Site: brandenburg
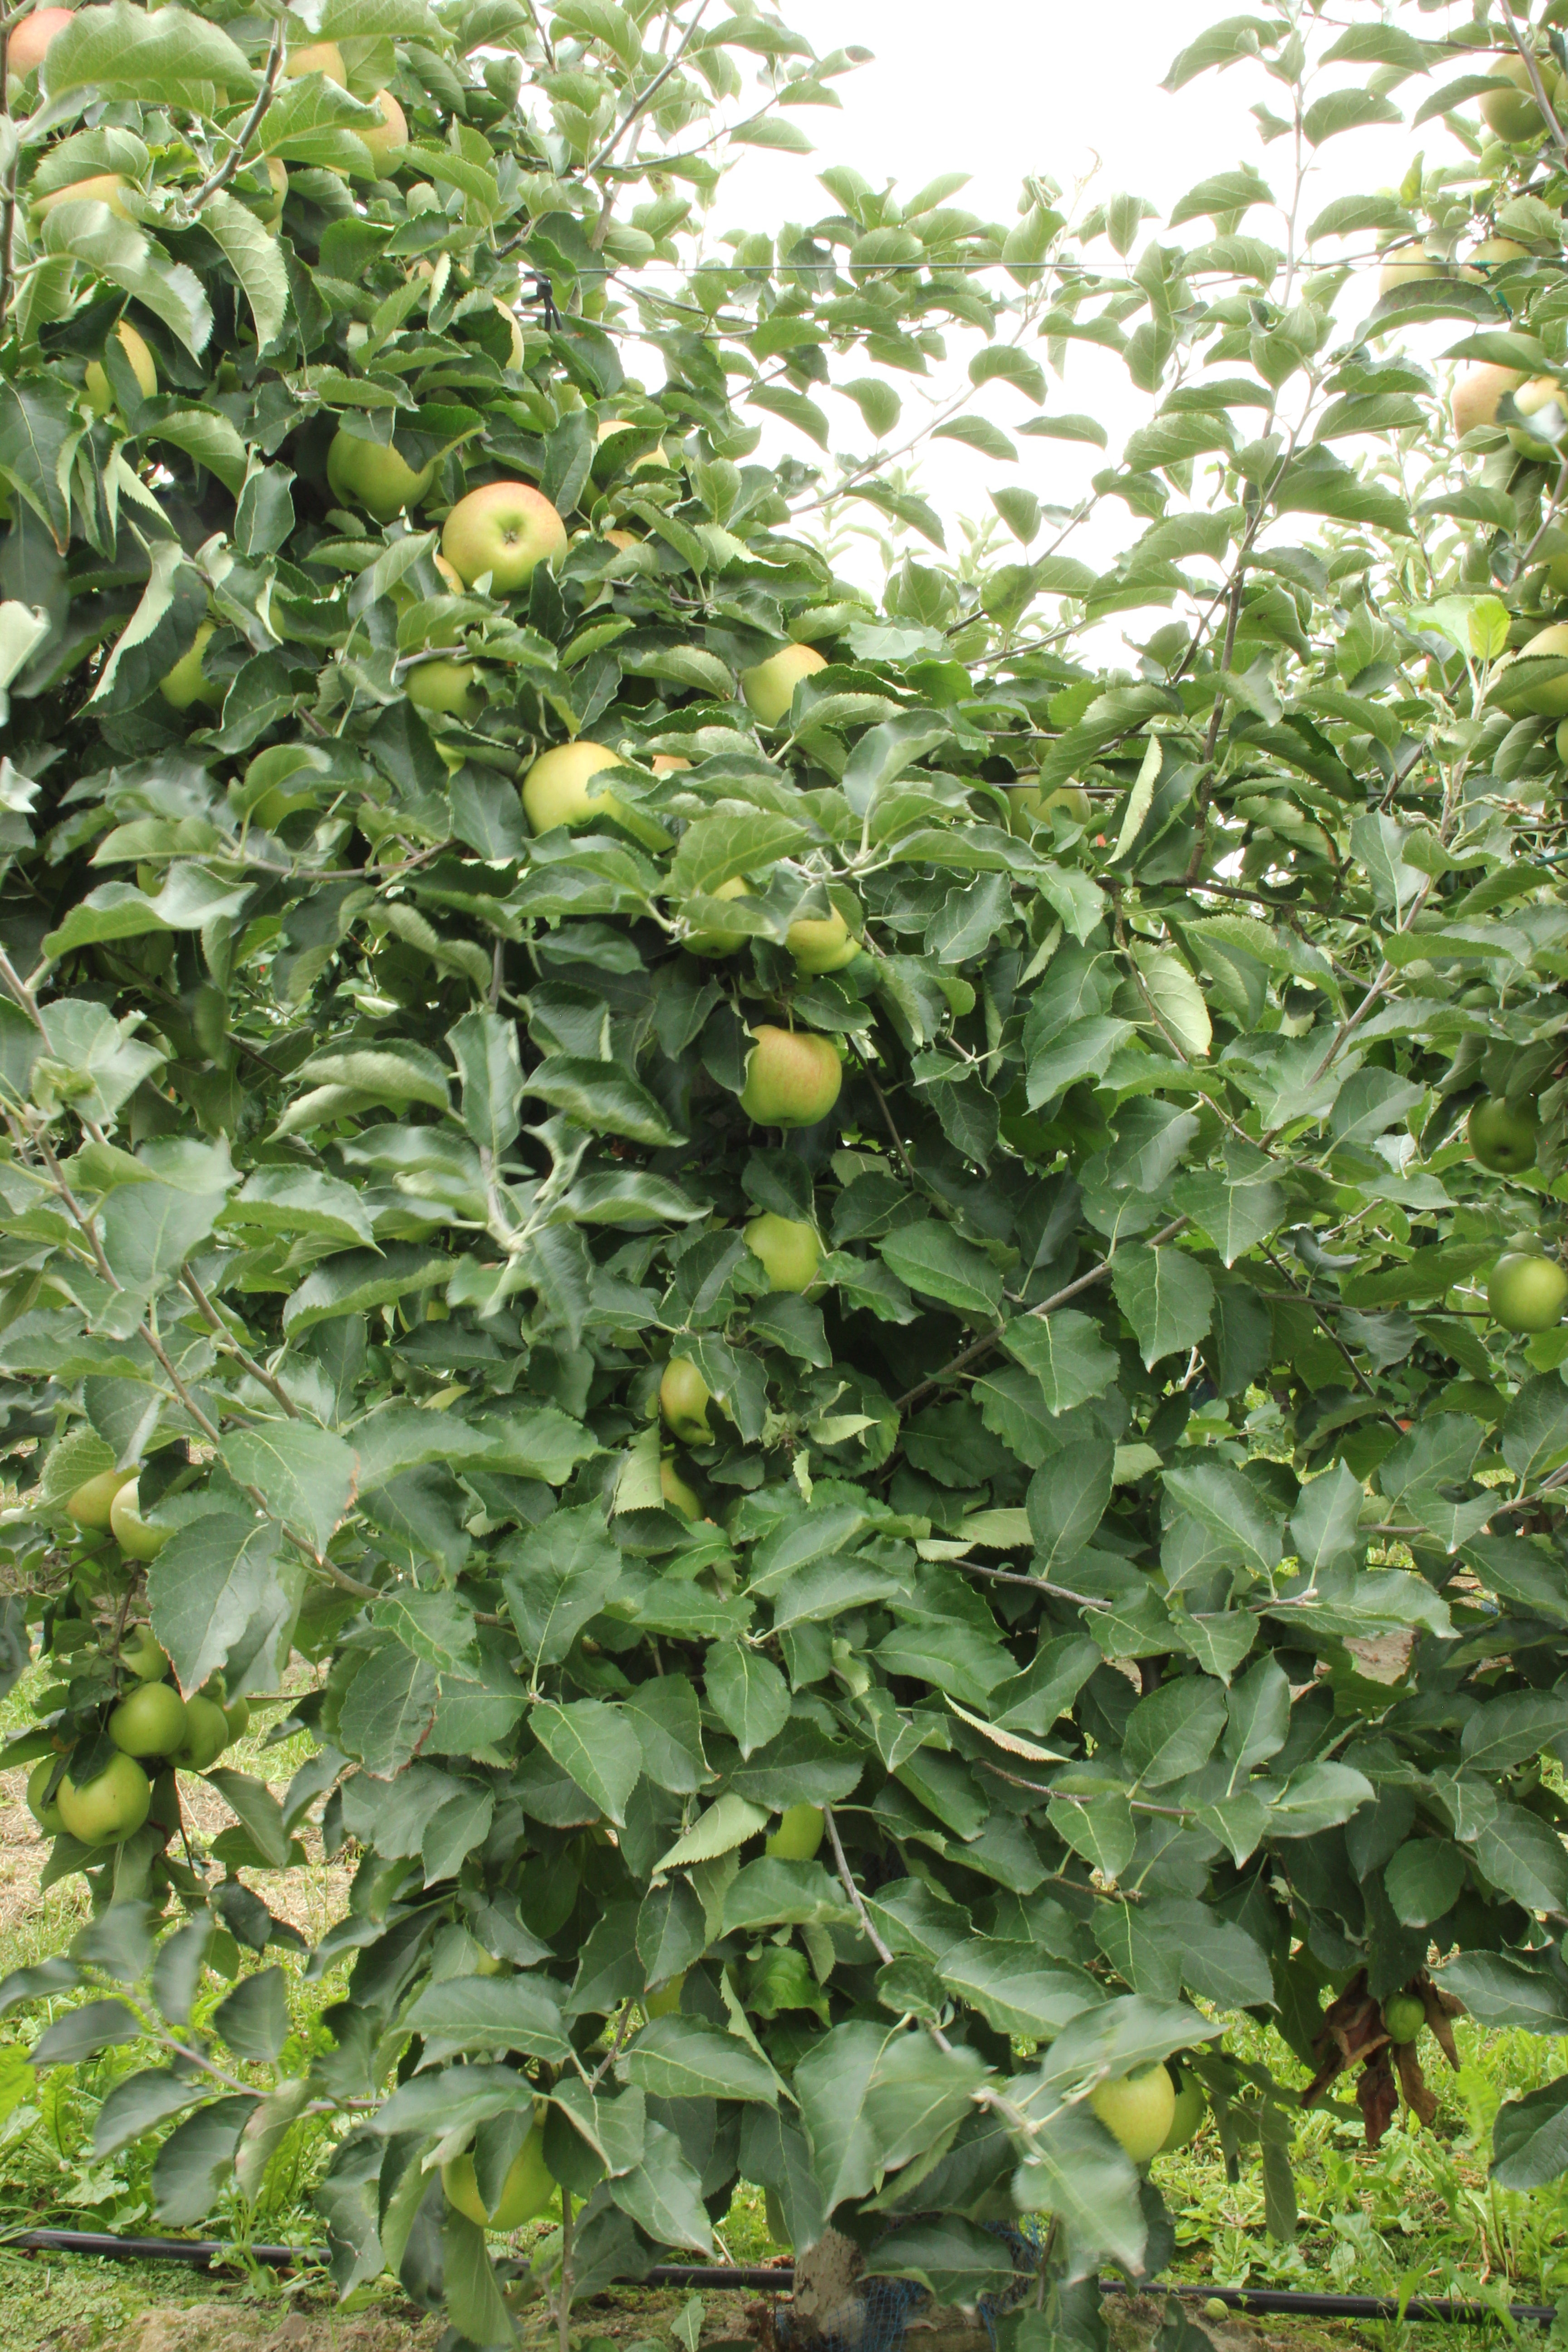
Growth stage (BBCH 87): Maturity of fruit and seed